Eric Salzman

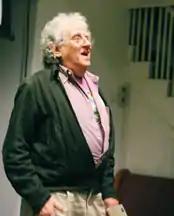
Salzman at the Cell Theater in 2011 for the Center for Contemporary Opera atelier of his opera, "Big Jim and the Small-Time Investors".

Eric Salzman (September 8, 1933 – November 12, 2017) was an American composer, scholar, author, impresario, music critic, and record producer. He is best known for his contributions to 'New Music Theater,' a concept he advanced through both his compositions and writings. He established it as an independent art form, distinct from grand opera and popular musicals, both aesthetically and economically. He co-founded the American Music Theater Festival and was, at the time of his death in 2017, Composer-in-Residence at the Center for Contemporary Opera.